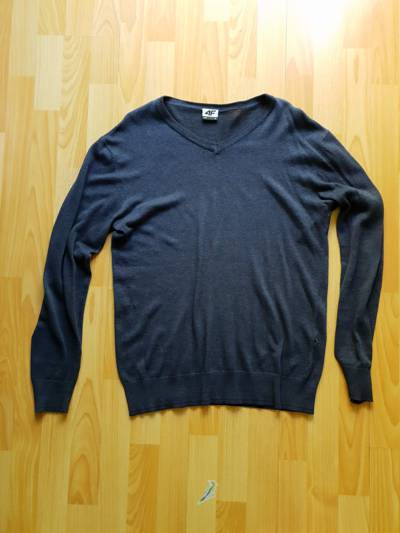
Waste category: clothes